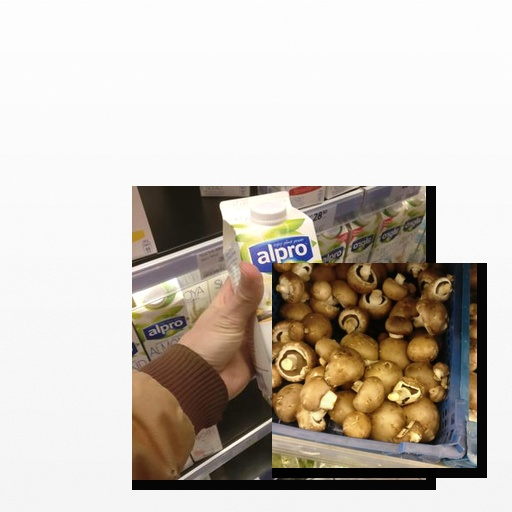
Food items: mushroom, soyghurt